Bokken Lasson

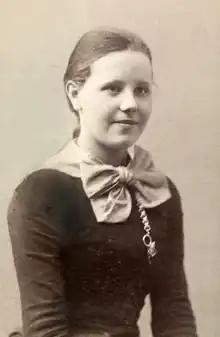
Bokken Lasson c.1885

Caroline "Bokken" Lasson (7 January 1871 – 3 August 1970) was a Norwegian concert and cabaret singer. She is known for starting the Oslo cabaret Chat Noir in 1912, and also for introducing the children's song "Tuppen og Lillemor" to the Norwegian public.